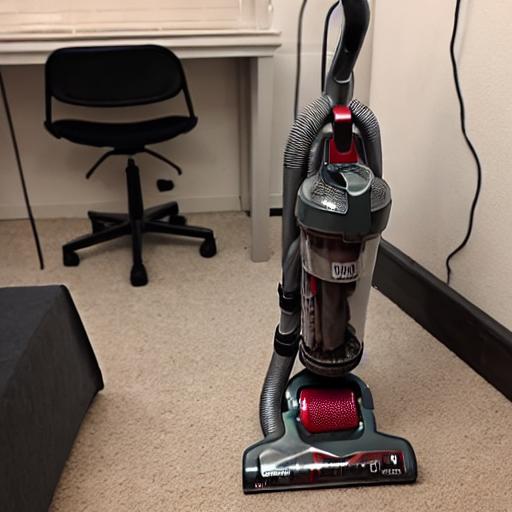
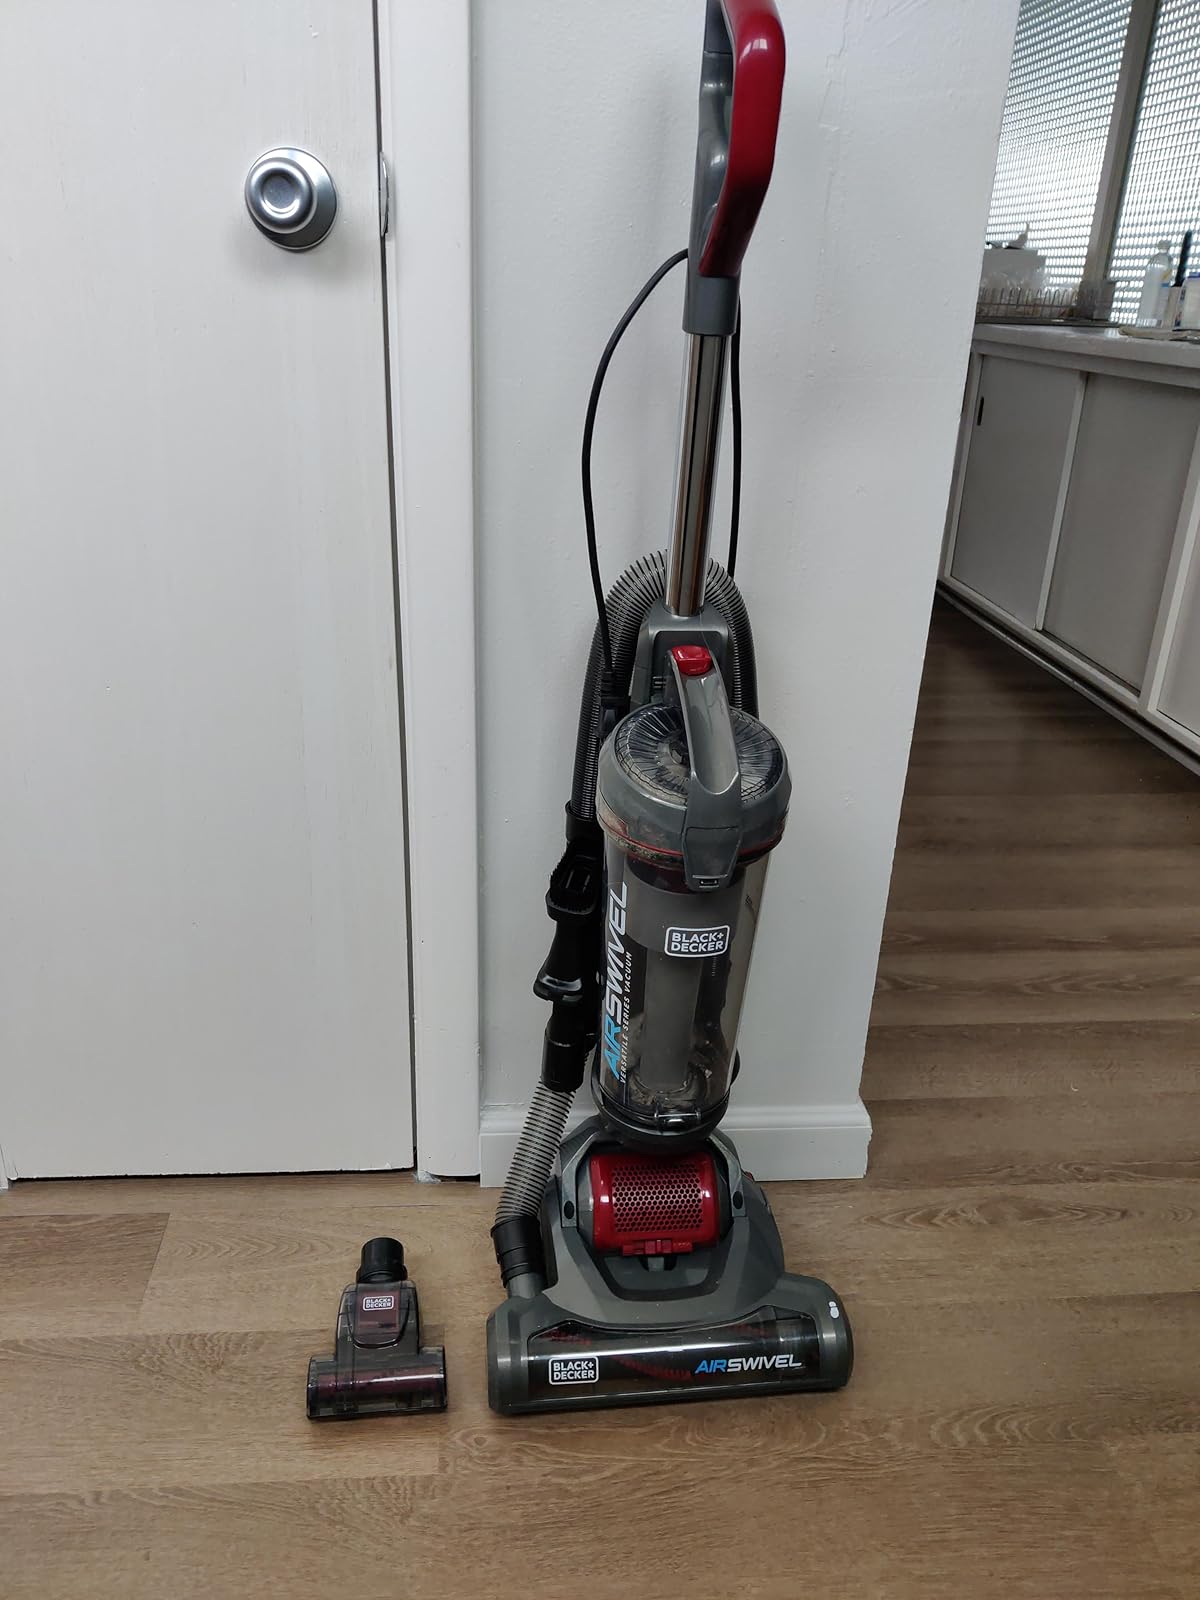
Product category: items_vacuum
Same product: no